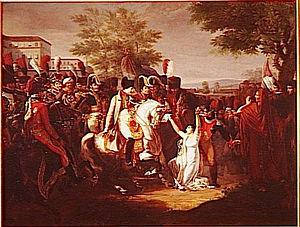
Claude-Anne de Rouvroy, marquis de Saint-Simon et de Montblerú, puis « duc de Saint-Simon » est un militaire et homme politique français des XVIIIᵉ et XIXᵉ siècles.